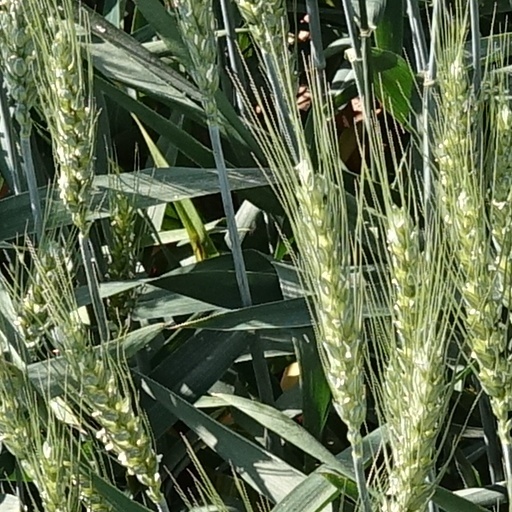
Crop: wheat